Trieste United States Troops

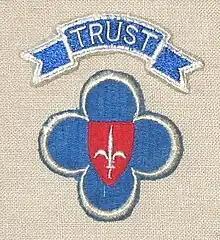
TRUST shoulder patch--Coat of arms of Trieste superimposed on the blue 88th Infantry division patch under a scroll with the letters TRUST

The Army command Trieste United States Troops (TRUST) was established 1 May 1947 in accord with a protocol to the Treaty of Peace with Italy which created the Free Territory of Trieste as a new independent, sovereign State under a provisional regime of Government and under the direct responsibility of the United Nations Security Council.